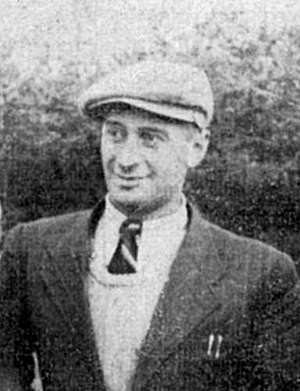
Chełmno udryddelseslejr
Mordechaï Podchlebnik var en anden af få, som overlevede Chełmno. Han interviewes af Claude Lanzmann i Shoah. [1]
Chełmno var en udryddelseslejr, der åbnede i den polske landsby Chełmno nad Nerem omkring 70 km nord for Łódź 8. december 1941, altså før Wannsee-konferencen i januar 1942. Frem til lukningen 14. juli 1944 blev mere end 150.000 mennesker myrdet med kulos i mobile gaskamre. Ved massemordene i lastbiler praktiserede lejren metoder, der blev videreudviklet og systematiseret i Auschwitz, Sobibor, Treblinka og Majdanek.